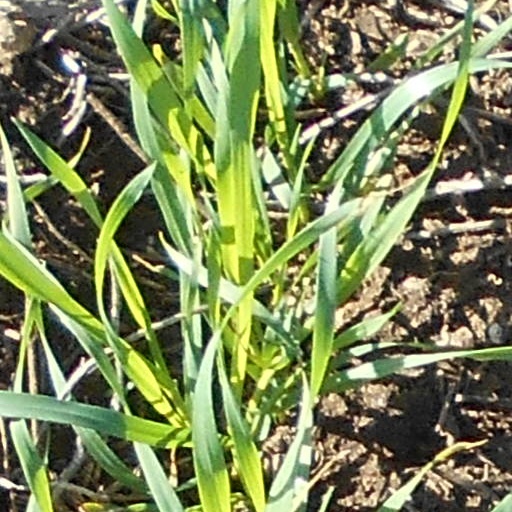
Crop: wheat